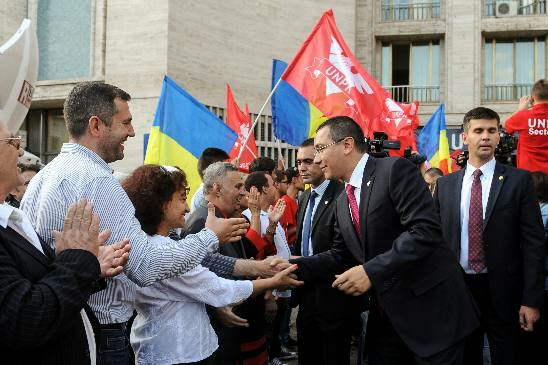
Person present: Yes